Robina Courtin

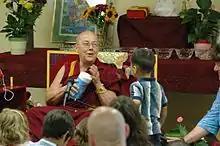
Robina Courtin in 2007

Robina Courtin (born 20 December 1944, in Melbourne, Australia) is a Buddhist nun in the Tibetan Buddhist Gelugpa tradition and lineage of Lama Thubten Yeshe and Lama Zopa Rinpoche. In 1996 she founded the Liberation Prison Project, which she ran until 2009.